Ethan Nicolle

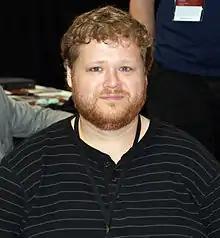
Nicolle in June 2011

Ethan Nicolle is an American comic book creator, artist, and writer. He created the Slave Labor Graphics comic "Chumble Spuzz" which has been released as two graphic novels so far. He also worked with his younger brother, Malachai, to create "Axe Cop". From 2019 to 2021, Nicolle was the creative director for "The Babylon Bee", a news satire website. From 2022 to 2025, Ethan worked as a scripted creator for The Daily Wire.